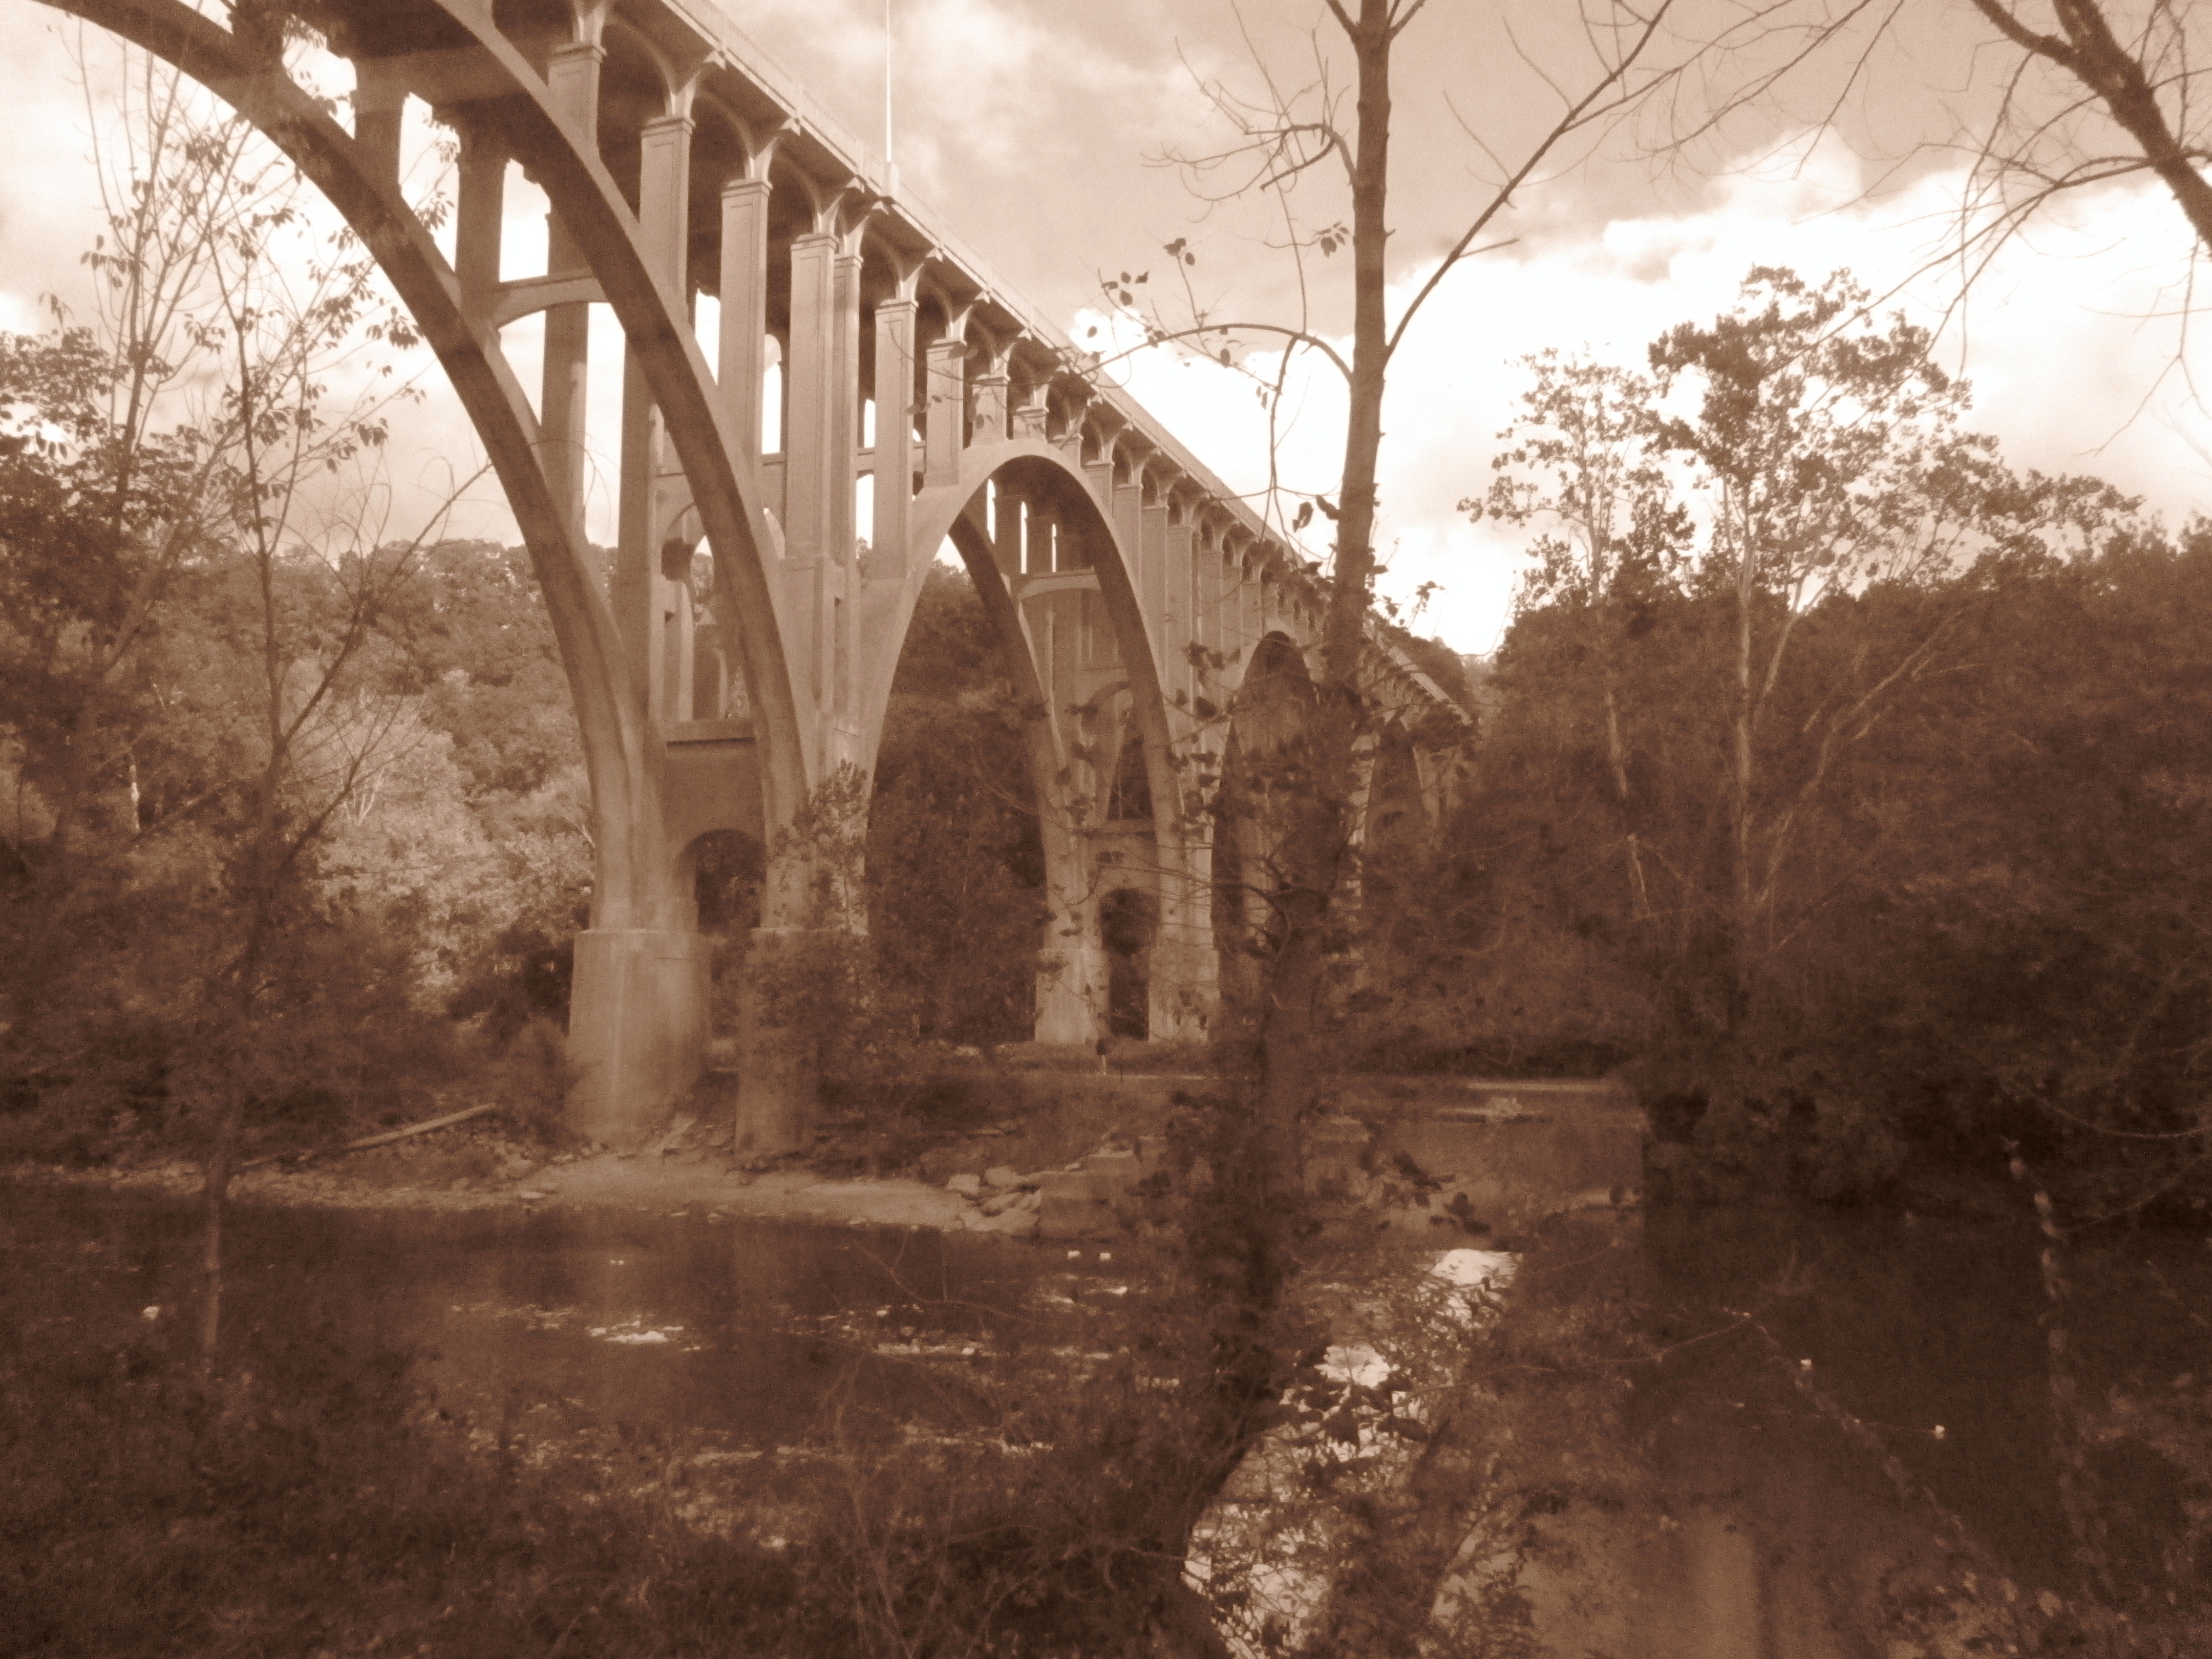
sepia, railway, train, autumn, trees, loneliness, fall, bridge, arch bridge, Humpback bridge, viaduct, aqueduct, devil's bridge, arch, beam bridge, architecture, tree, nonbuilding structure, trestle